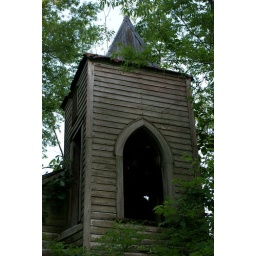
That white spot is a hole in the roof with light shinning thru.